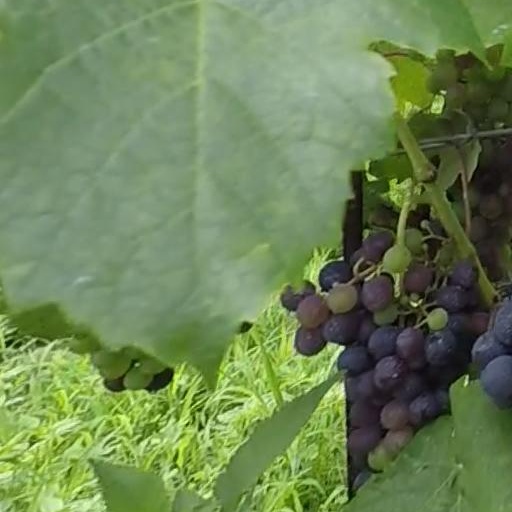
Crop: grape